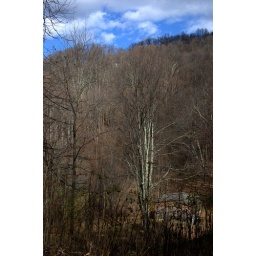
you can see Randy's house from here - the small speck in the trees